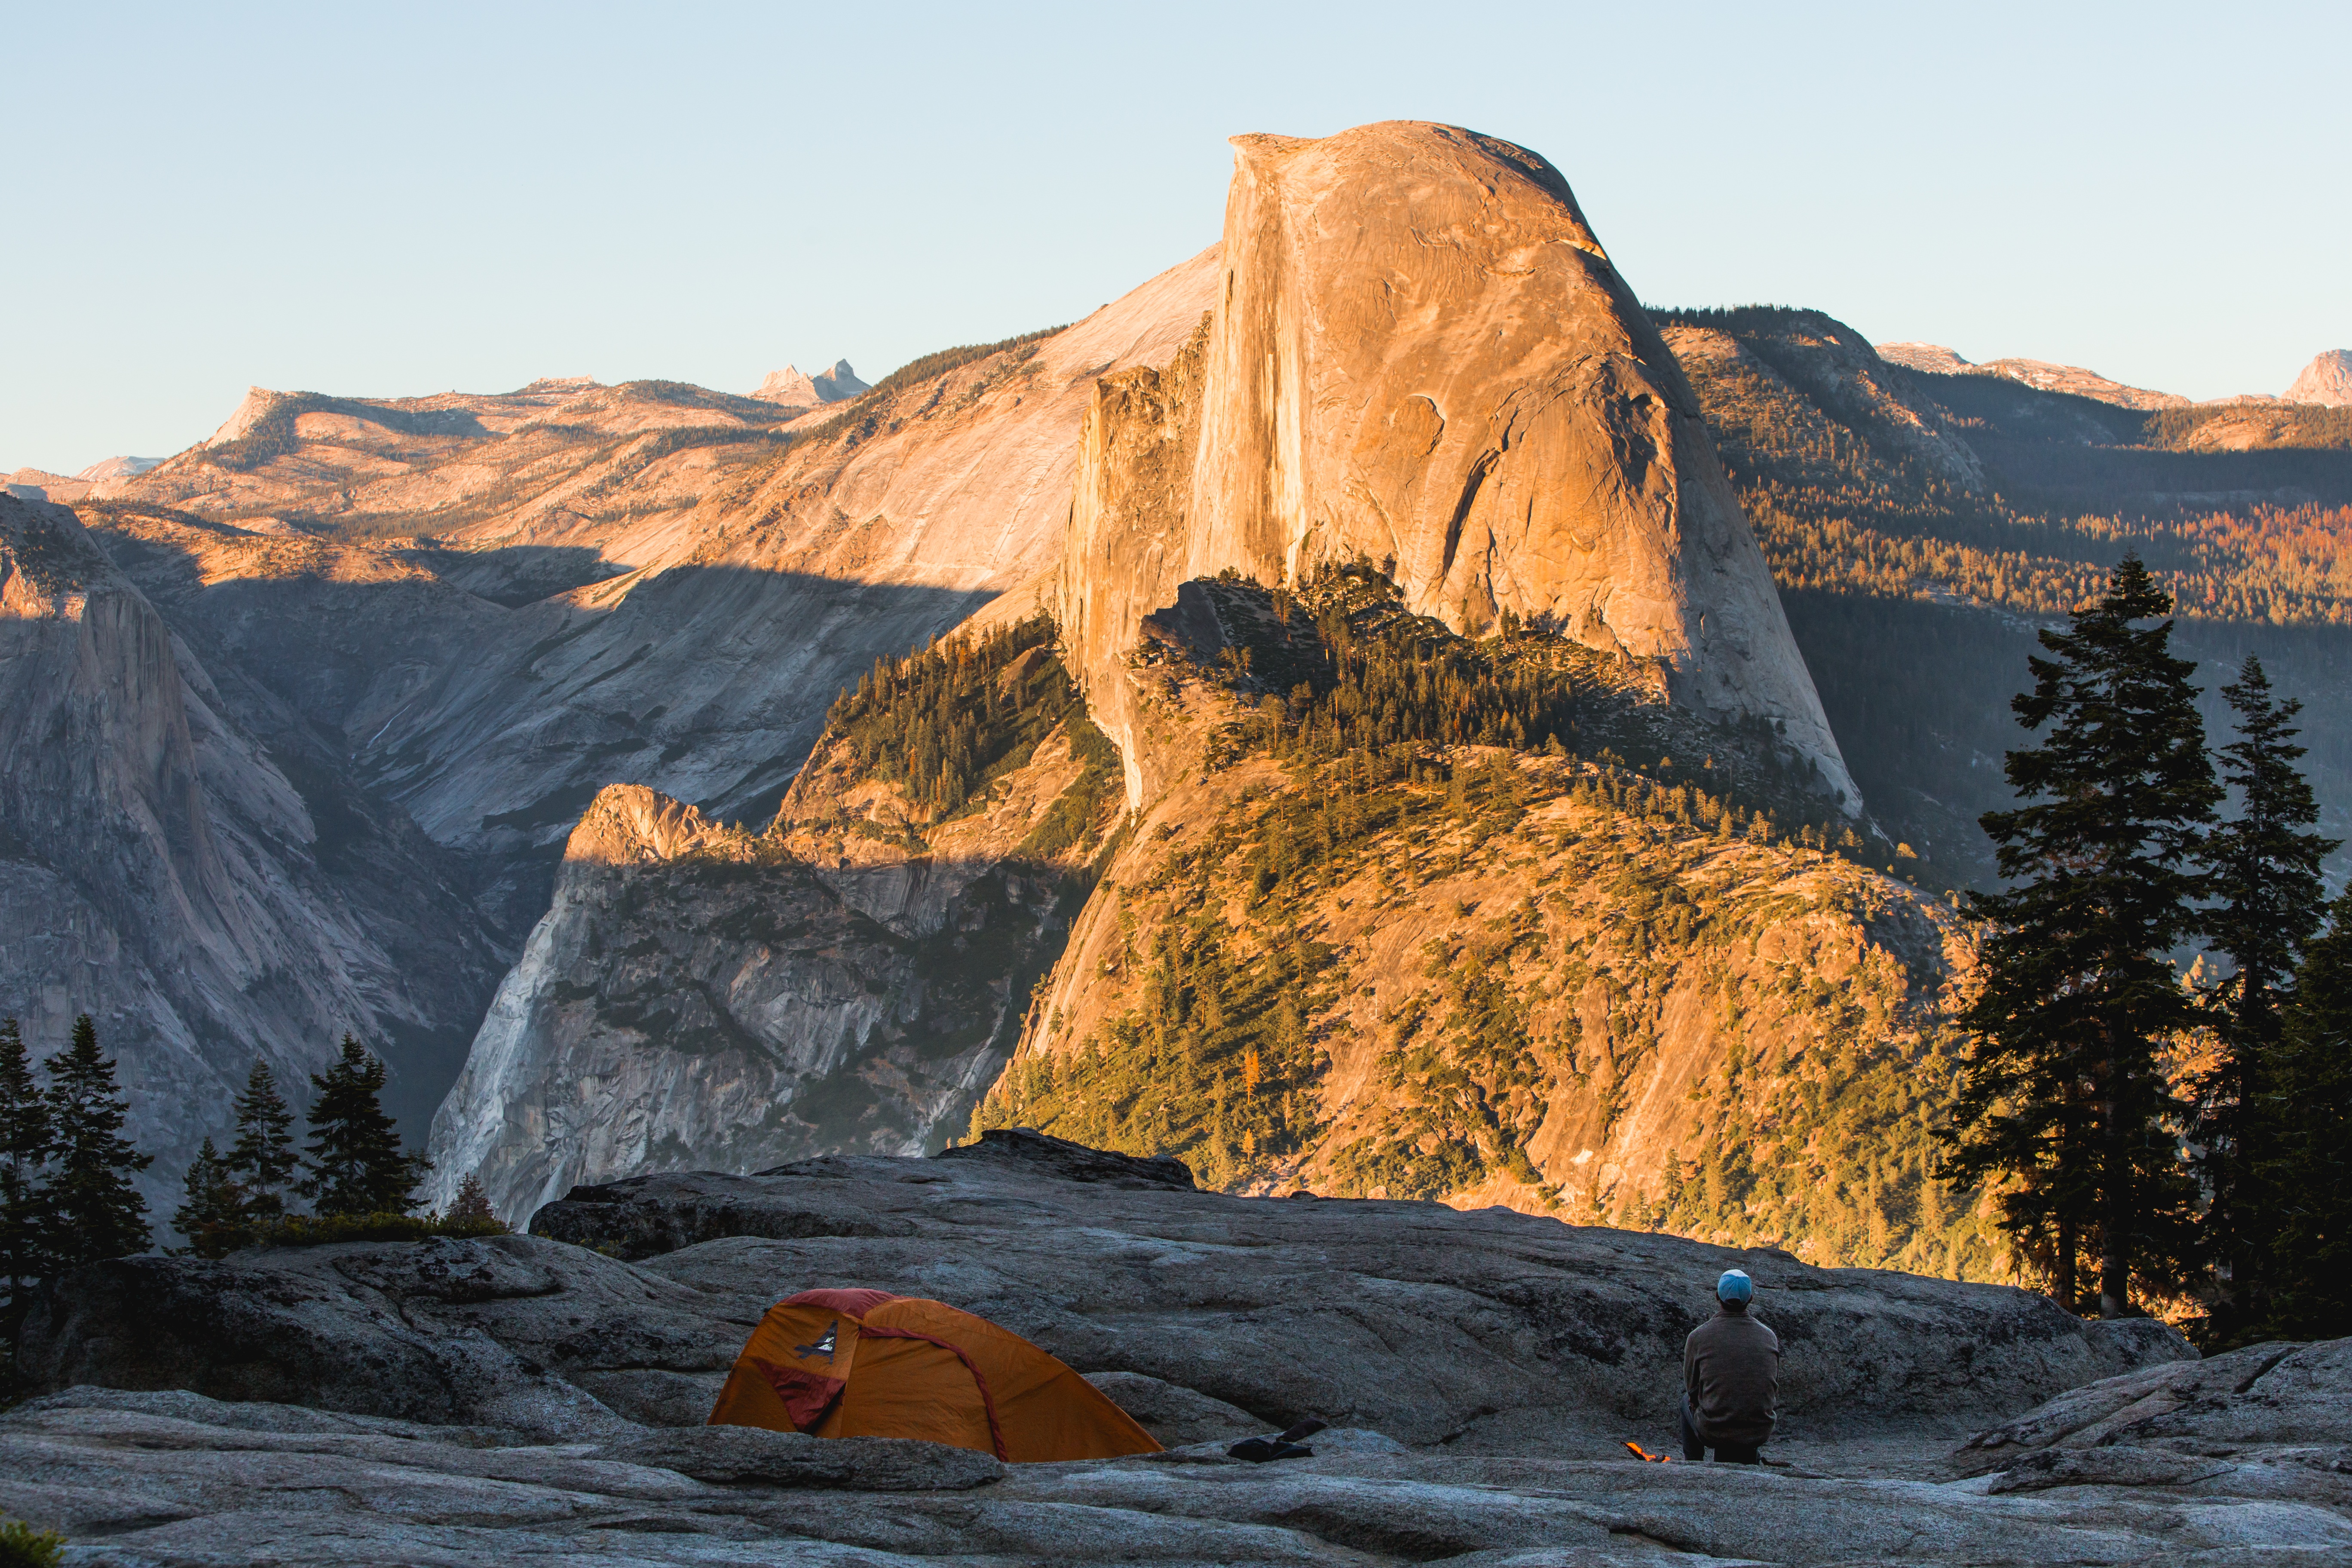
landscape, rock, wilderness, mountain, snow, winter, adventure, valley, mountain range, cliff, terrain, national park, season, ridge, geology, plateau, landform, natural environment, geographical feature, mountainous landforms, geological phenomenon